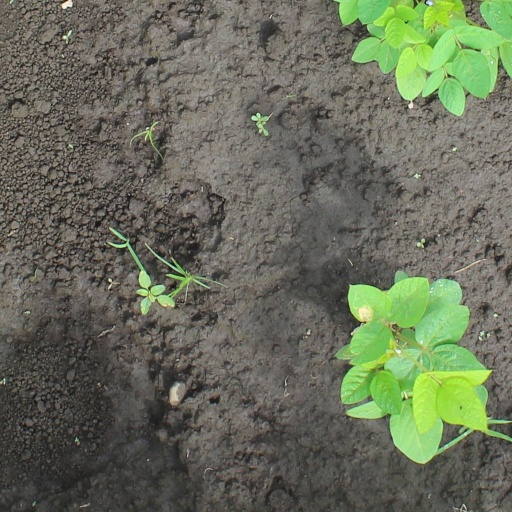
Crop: soybean